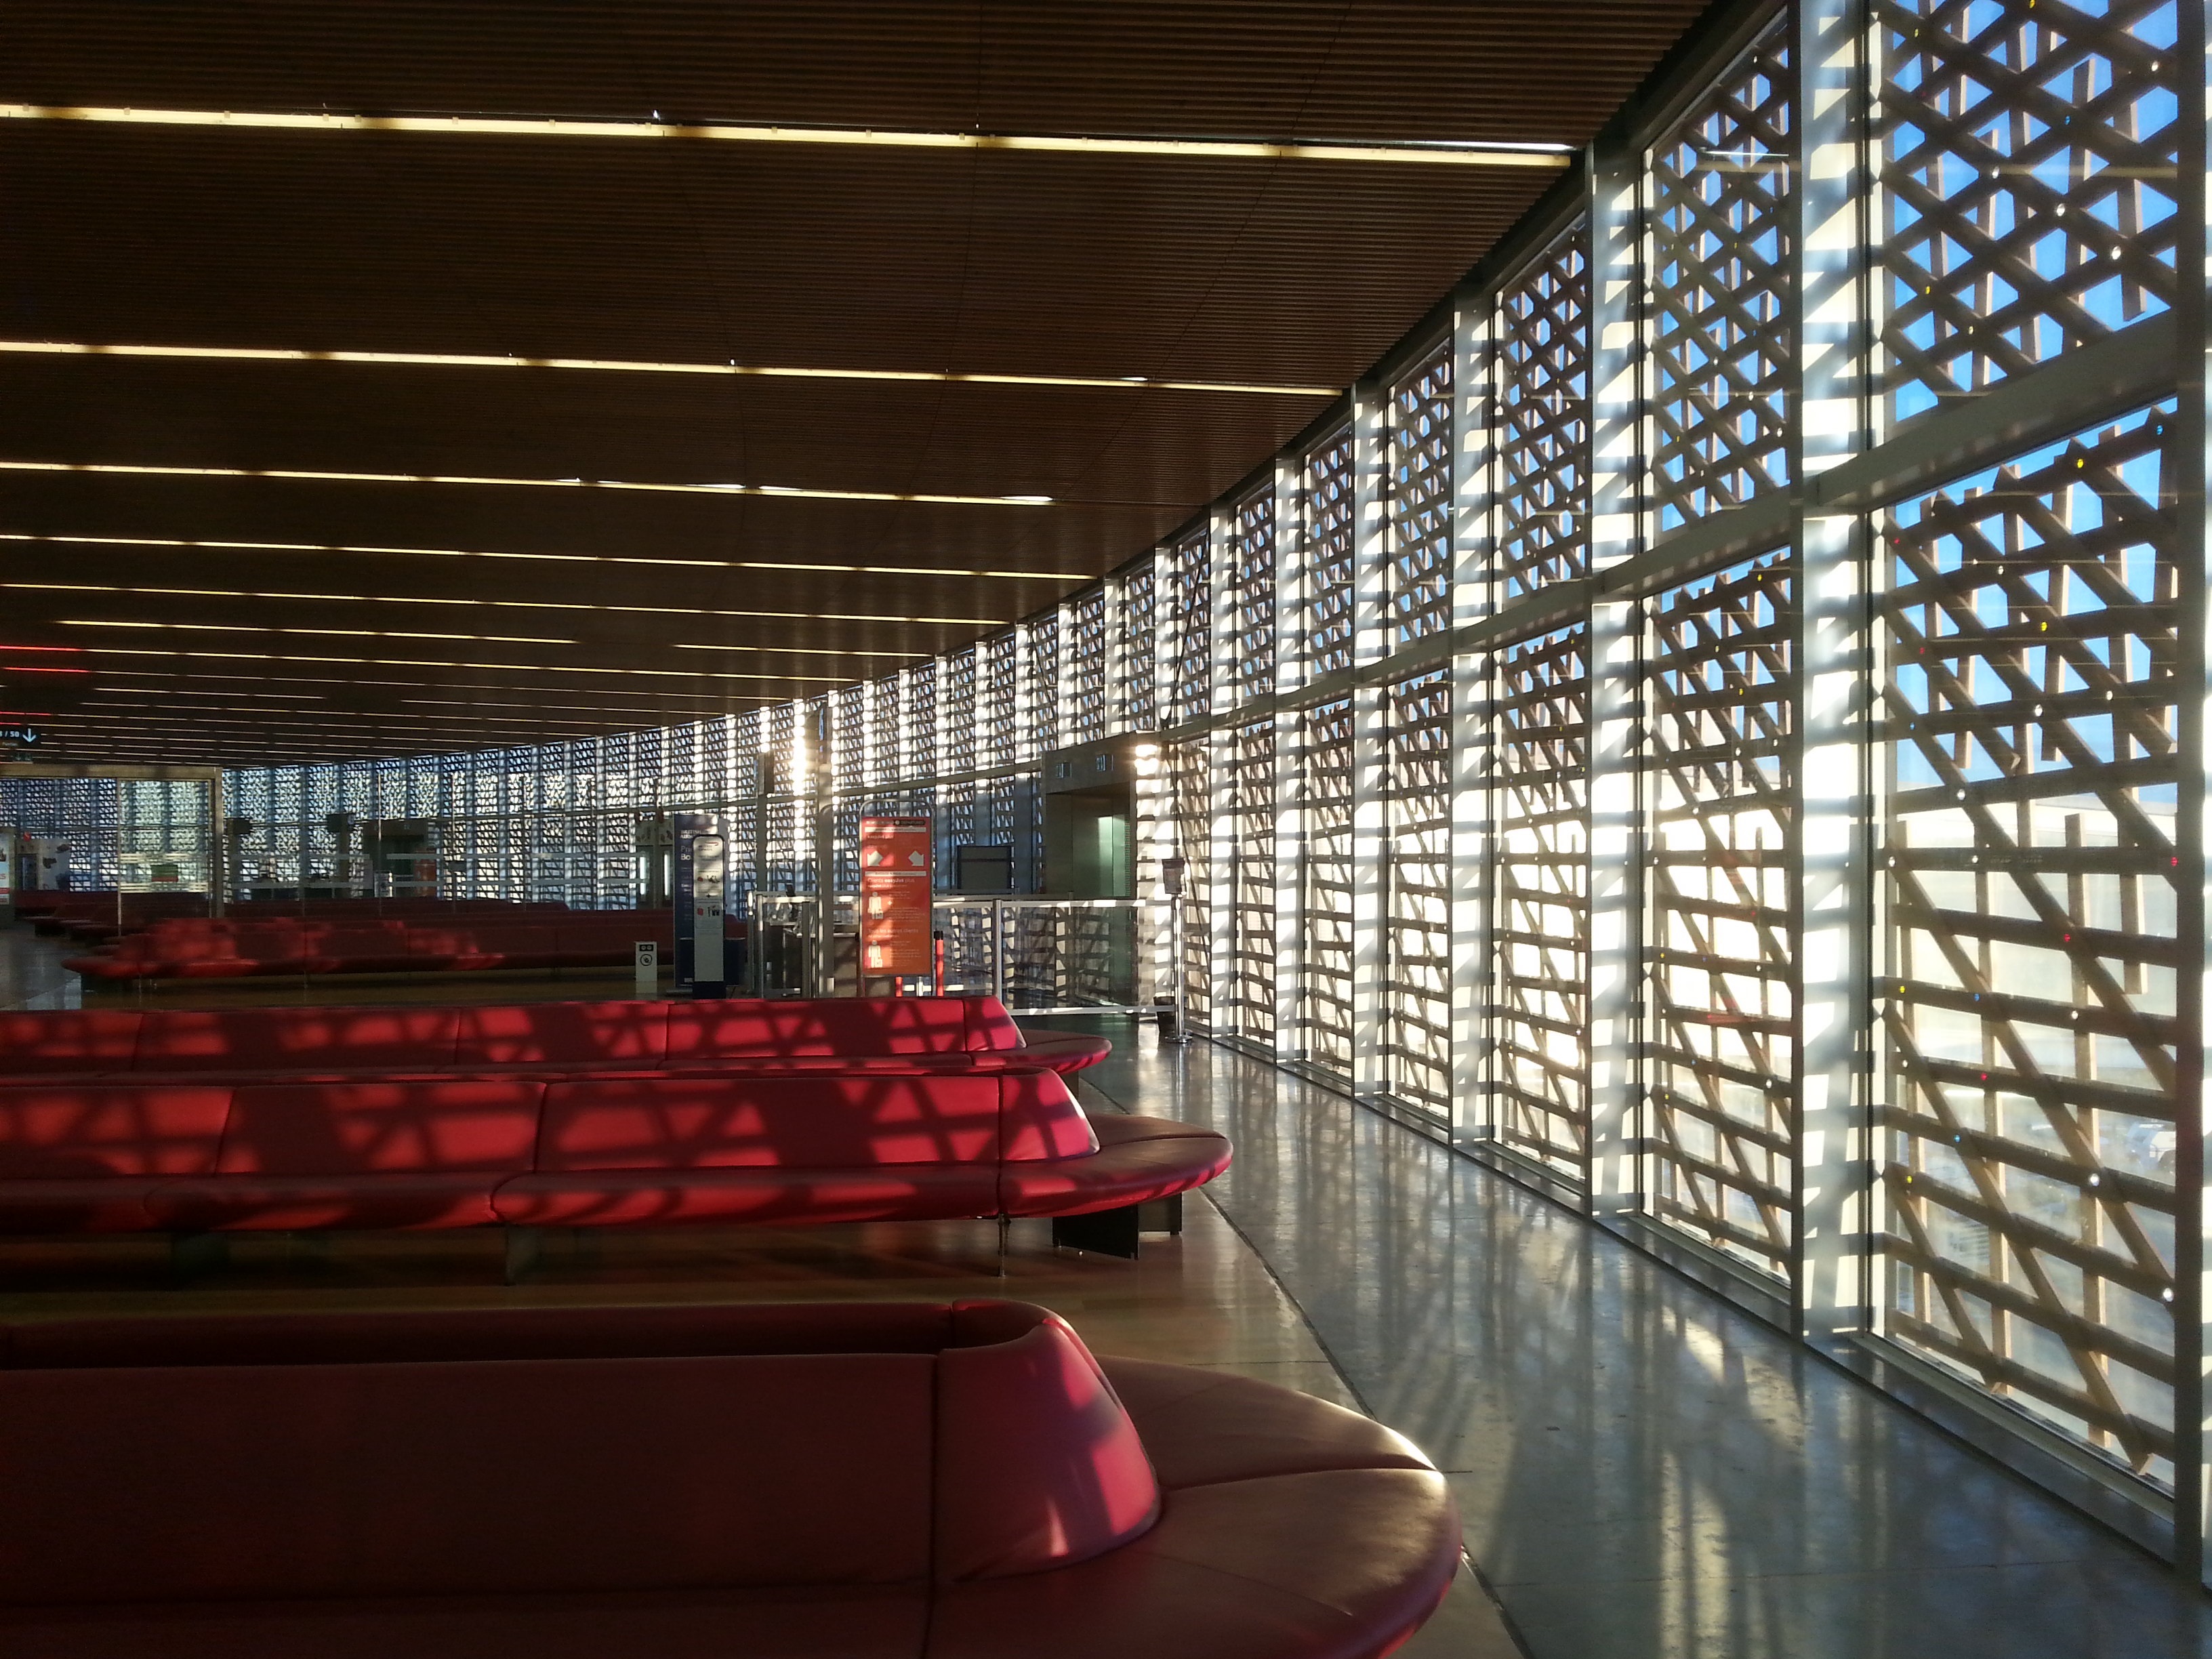
airport, terminal, departure, deserted, lounge, airplane